Duel at Sundown (Maverick)

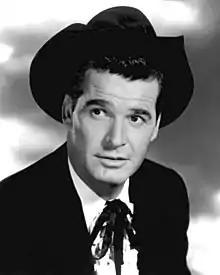
James Garner as Bret Maverick

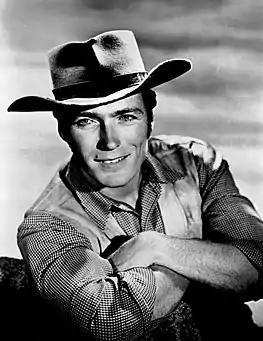

"Duel at Sundown" is a 1959 episode of the Western comedy television series "Maverick" starring 31-year-old James Garner and 29-year-old Clint Eastwood. A mean fortune hunting bully (Eastwood) becomes jealous when Bret Maverick (Garner) begins spending time with his girlfriend Carrie (Abby Dalton), the daughter of Bret's old friend (Edgar Buchanan), who desperately wants Bret to marry her before Eastwood's evil character does so.